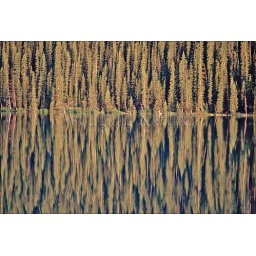
Canada,alberta,rocky mountains, banff national park, lodgepole pine trees reflecting in lake louise